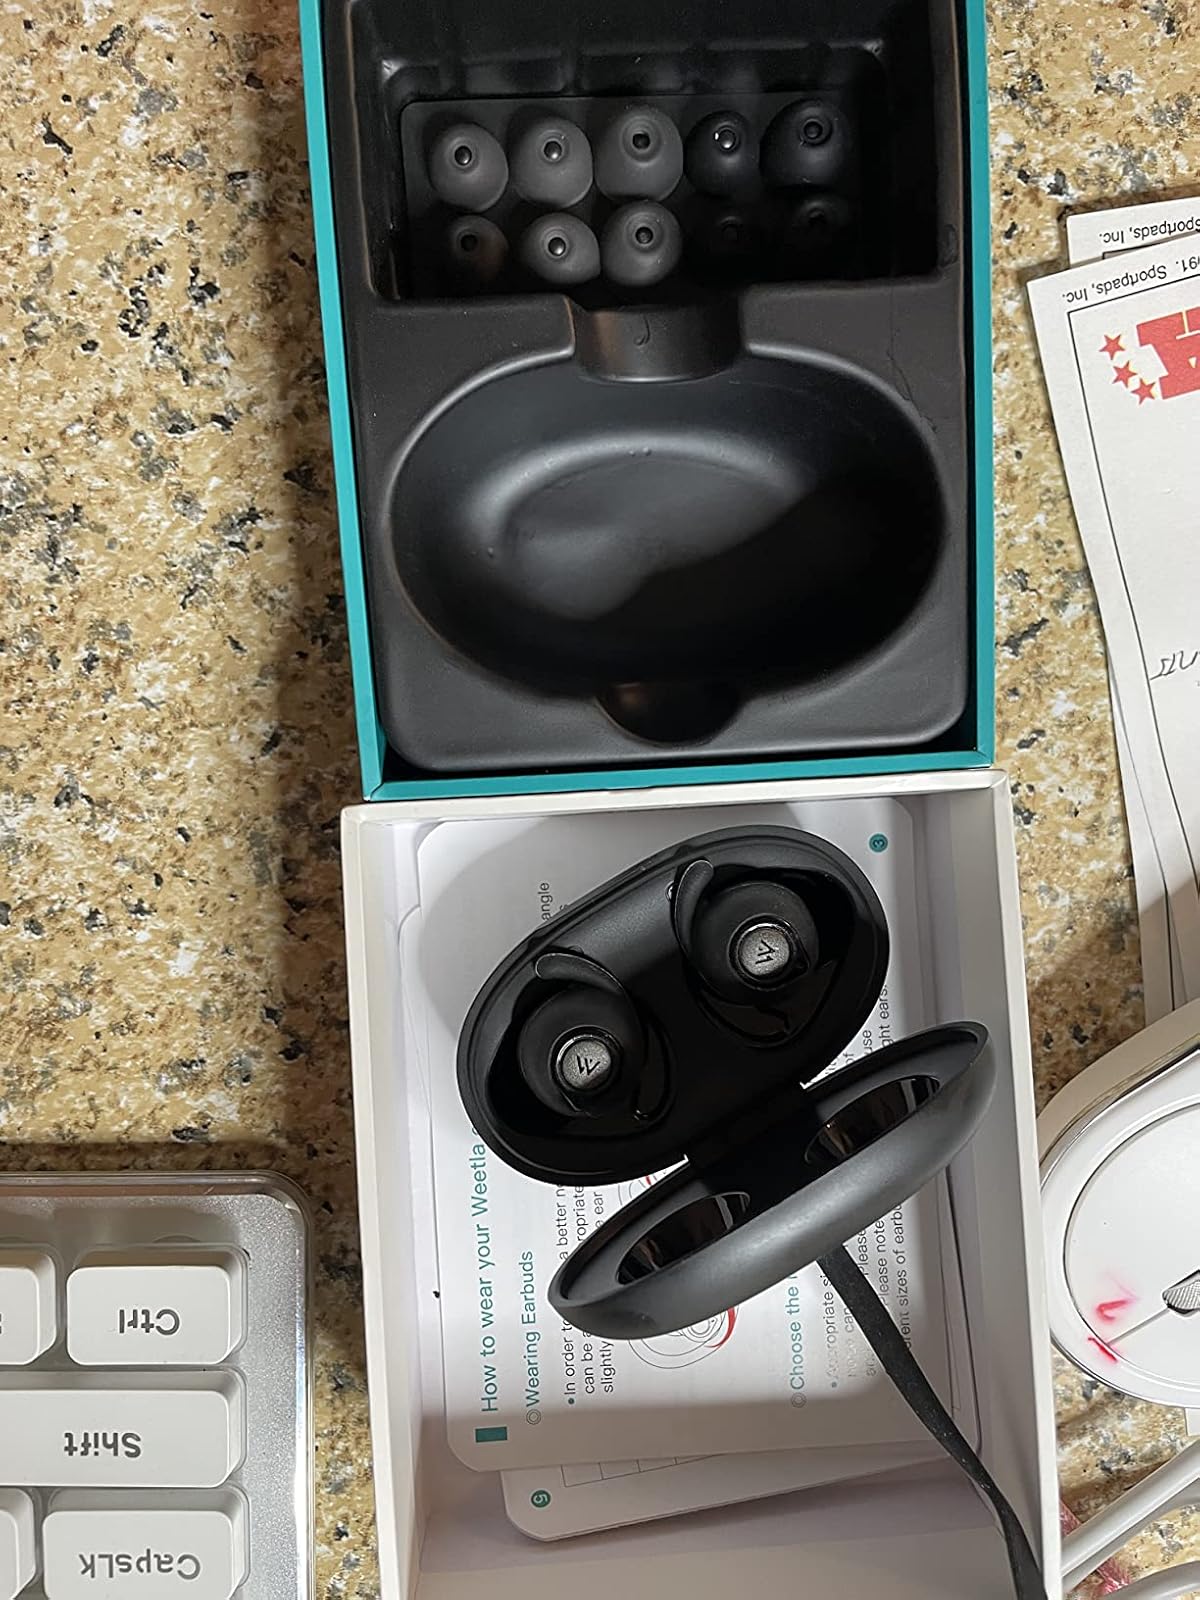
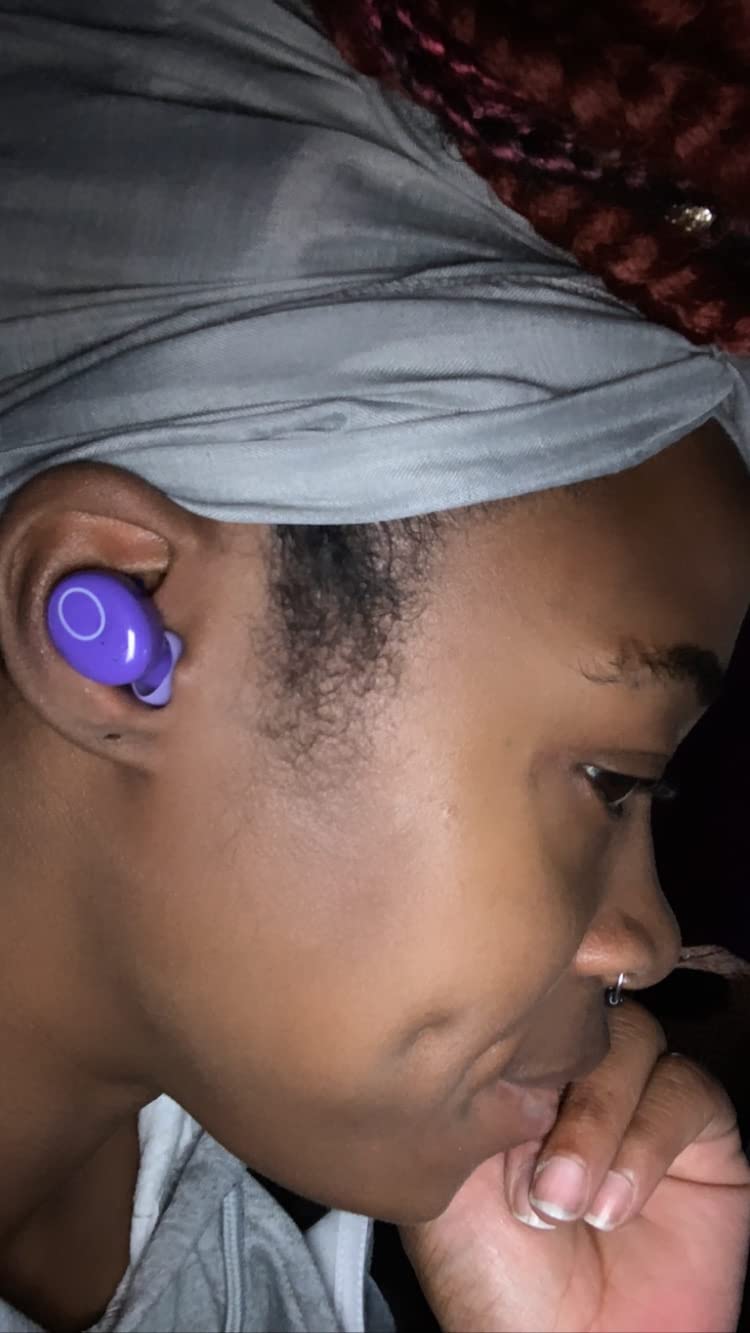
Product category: earbuds
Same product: no